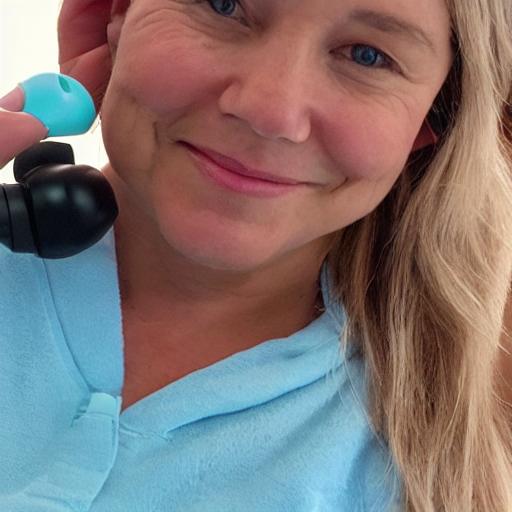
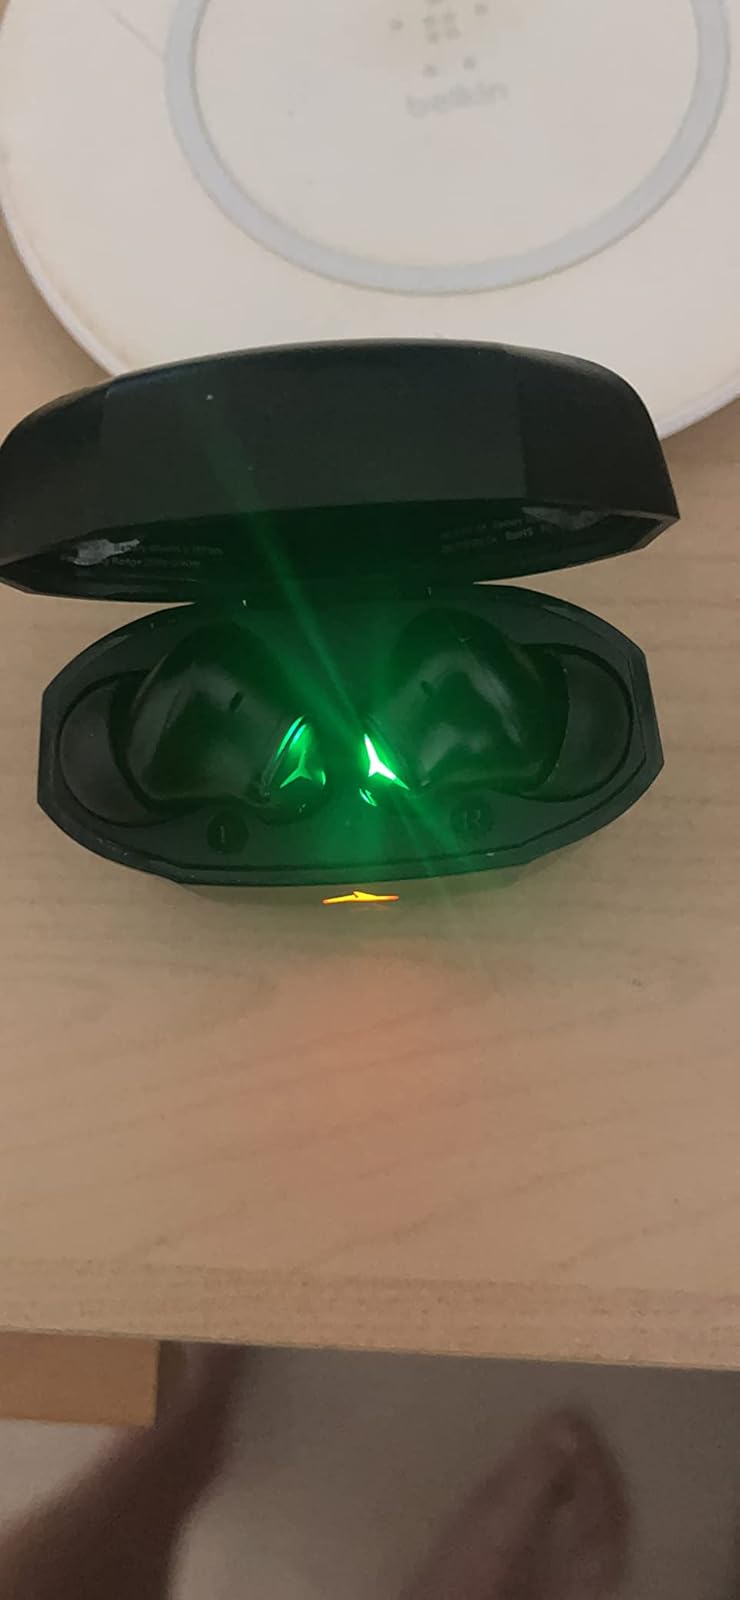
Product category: earbuds
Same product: no